Nick Carraway

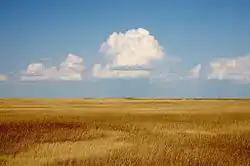
Scholars posit that Nick Carraway embodies the pastoral idealism of Fitzgerald who cherished the rustic simplicity of the American Midwest.

Throughout the novel, Carraway identifies the Midwest—those "towns beyond the Ohio"—with the perceived virtuousness and rustic simplicity of the American West and as culturally distinct from the decadence of the eastern United States. Fitzgerald biographer Andrew Turnbull notes that "in those days the contrasts between East and West, between city and country, between prep school and high school were more marked than they are now, and correspondingly the nuances of dress and manners were more noticeable".